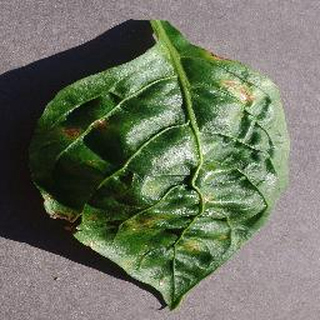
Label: bell_pepper_bacterial_spot